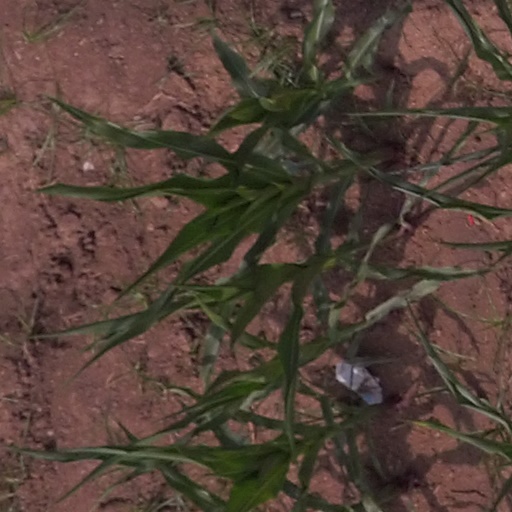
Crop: maize; corn